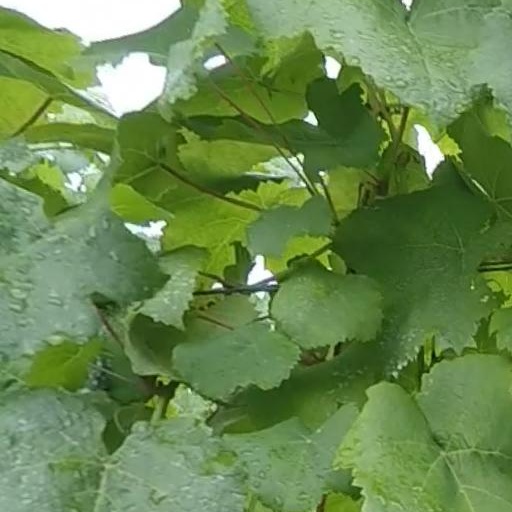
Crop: grape